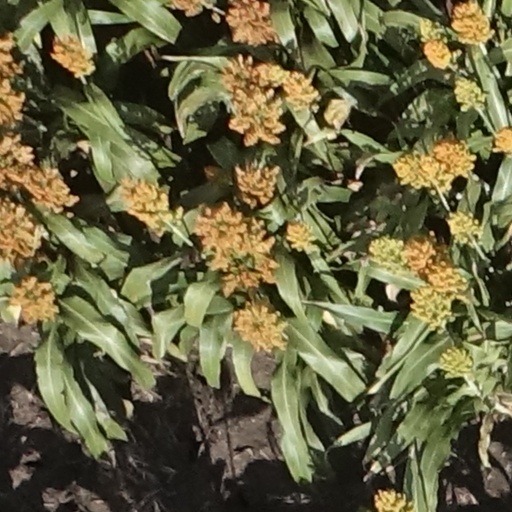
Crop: sorghum